Hepatitis

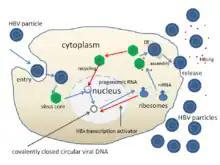
HBV replication

Hepatitis B is the most common cause of viral hepatitis in the world with more than 240 million chronic carriers of the virus, 1 million of whom are in the United States. In approximately two-thirds of patients who develop acute hepatitis B infection, no identifiable exposure is evident. Of those acutely infected, 25% become lifetime carriers of the virus. Risk of infection is highest among intravenous drug users, people with high-risk sexual behaviors, healthcare workers, people who had multiple transfusions, organ transplant patients, dialysis patients and newborns infected during the birthing process. Close to 780,000 deaths in the world are attributed to hepatitis B. The most endemic regions are in sub-Saharan Africa and East Asia, where as many as 10% of adults are chronic carriers. Carrier rates in developed nations are significantly lower, encompassing less than 1% of the population. In endemic regions, transmission is thought to be associated with exposure during birth and close contact between young infants.